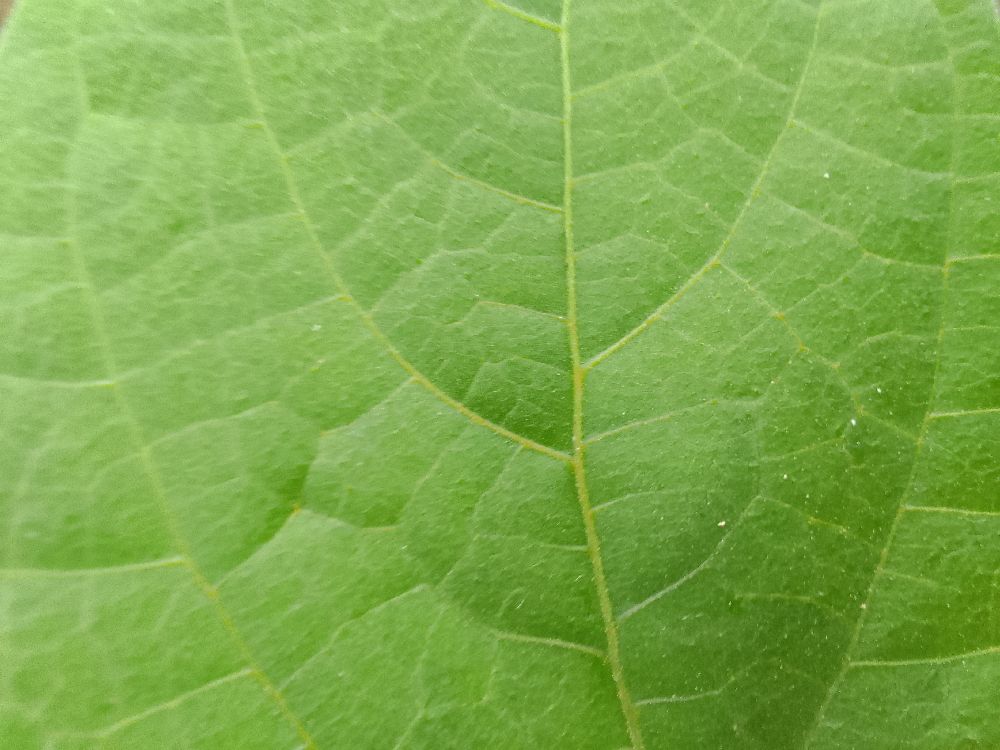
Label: healthy